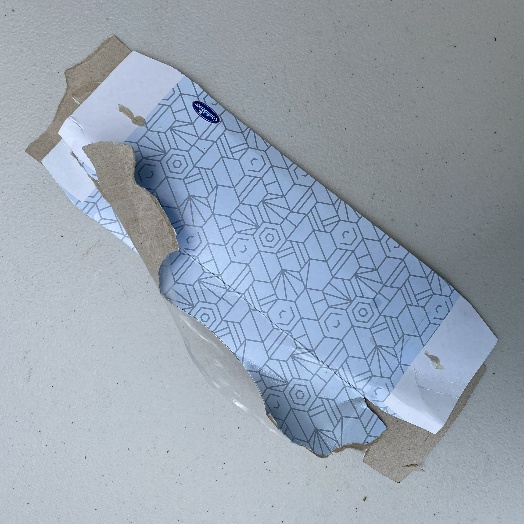
Label: Cardboard